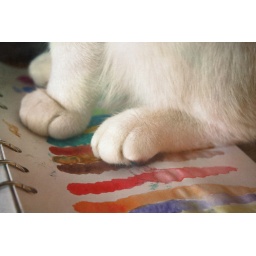
life's more colorful when there's a cat in it